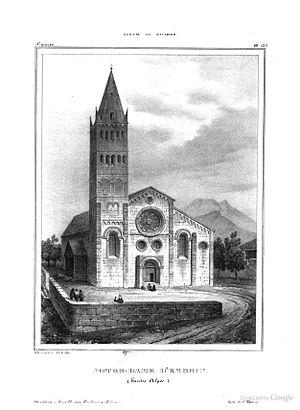
Album du Dauphiné - tome III, litographie. Cathédrale Notre-Dame d'Embrun, Hautes-Alpes.